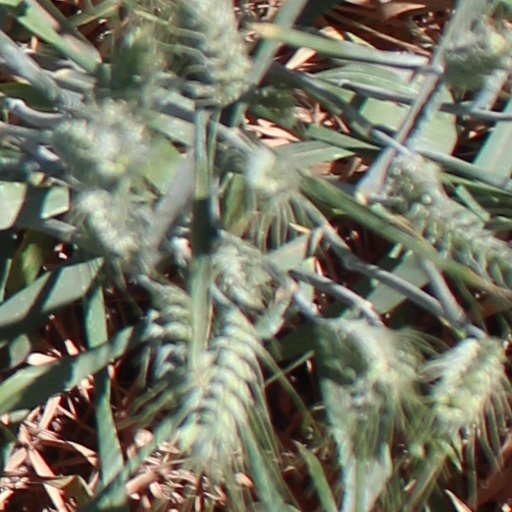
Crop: wheat